Ho Chi Minh Mausoleum

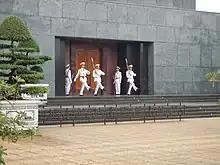
Changing of the guards at the mausoleum

Each week, over 15,000 people visit the Ho Chi Minh Mausoleum. Many individuals and groups visit the mausoleum on holidays and important Vietnamese anniversaries.